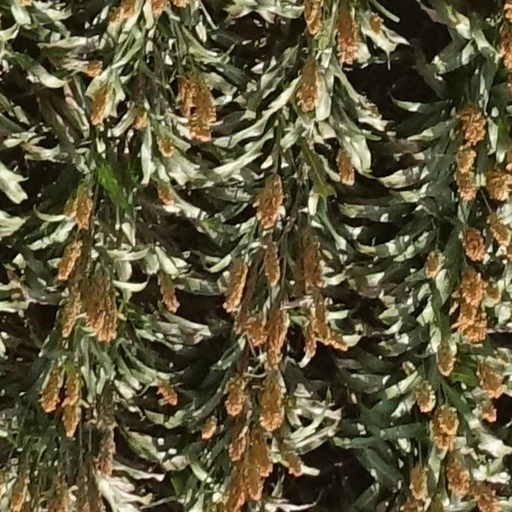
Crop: sorghum